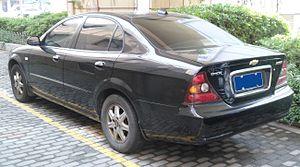
La Chevrolet Epica est une berline vendue par la marque américaine Chevrolet, vendue en Europe de 2006 à 2011. Elle est vendue sous le nom de Holden Epica en Australie ou Daewoo Tosca en Corée du Sud. Elle existe en plusieurs motorisations dont deux de 150 ch, disponibles en diesel ou essence. Elle concurrence entre autres la Ford Mondeo.